Religion in France

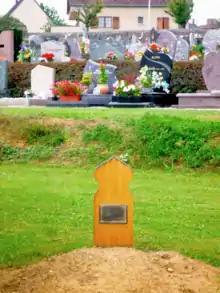
Islamic grave at a French cemetery

In 2016, 0.8% of the total population of France, or about 535,000 people, were religious Jews. In the 21st century, France has the largest Jewish population in Europe and the third-largest Jewish population in the world (after Israel and the United States).